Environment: real
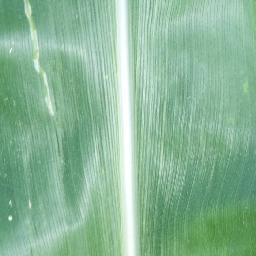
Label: healthy